Américo Tesoriere

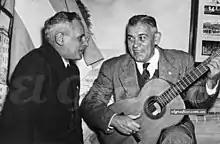
Tesoriere (left) with former Rosario Central goalkeeper Octavio Díaz in July 1950

He was part of the Boca Juniors team that toured on Europe in 1925, receiving only 16 goals in 19 matches played. With Boca Juniors, Tesoriere played 184 matches, winning a total of 14 titles, including five Primera División championships and seven National cups and two international cups. With the Argentina national team, he won two Copa Américas in 32 matches played.